Seeing Again

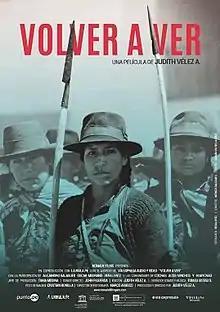
Film poster

Seeing Again (Spanish: Volver a ver) is a 2018 Peruvian documentary film written and directed by Judith Vélez. It was released in commercial theaters on November 7, 2018. The film was selected as the Peruvian representative to compete in the Best Ibero-American Film category at the 35th Goya Awards, but was not nominated.